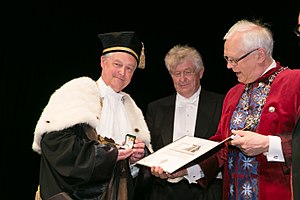
Liste over æresdoktorer ved Norges teknisk-naturvitenskapelige universitet / Modtagere
Fra venstre mod højre: Sergio Paoletti med sit diplom, ceremonimester Truls Gjestland og rektor Torbjørn Digernes (2013)
Liste over æresdoktorer ved Norges teknisk-naturvitenskapelige universitet omfatter personer udnævnt til æresdoktor ved Norges teknisk-naturvitenskapelige universitet og ved forløberne Norges tekniske høgskole og Universitetet i Trondheim. Norges tekniske høgskole, som blev etableret i 1910, blev givet anledning til at udnævne æresdoktorer ved kongelig resolution den 31. maj 1935. Æresdoktorene vil normalt være akademikere, forskere og andre som har gjort en betydelig indsats for vitenskaben, har gjort en fremragende indsats indenfor kunst og kultur eller på andet vis fremstår som forbilleder for NTNUs ansatte og forskere.